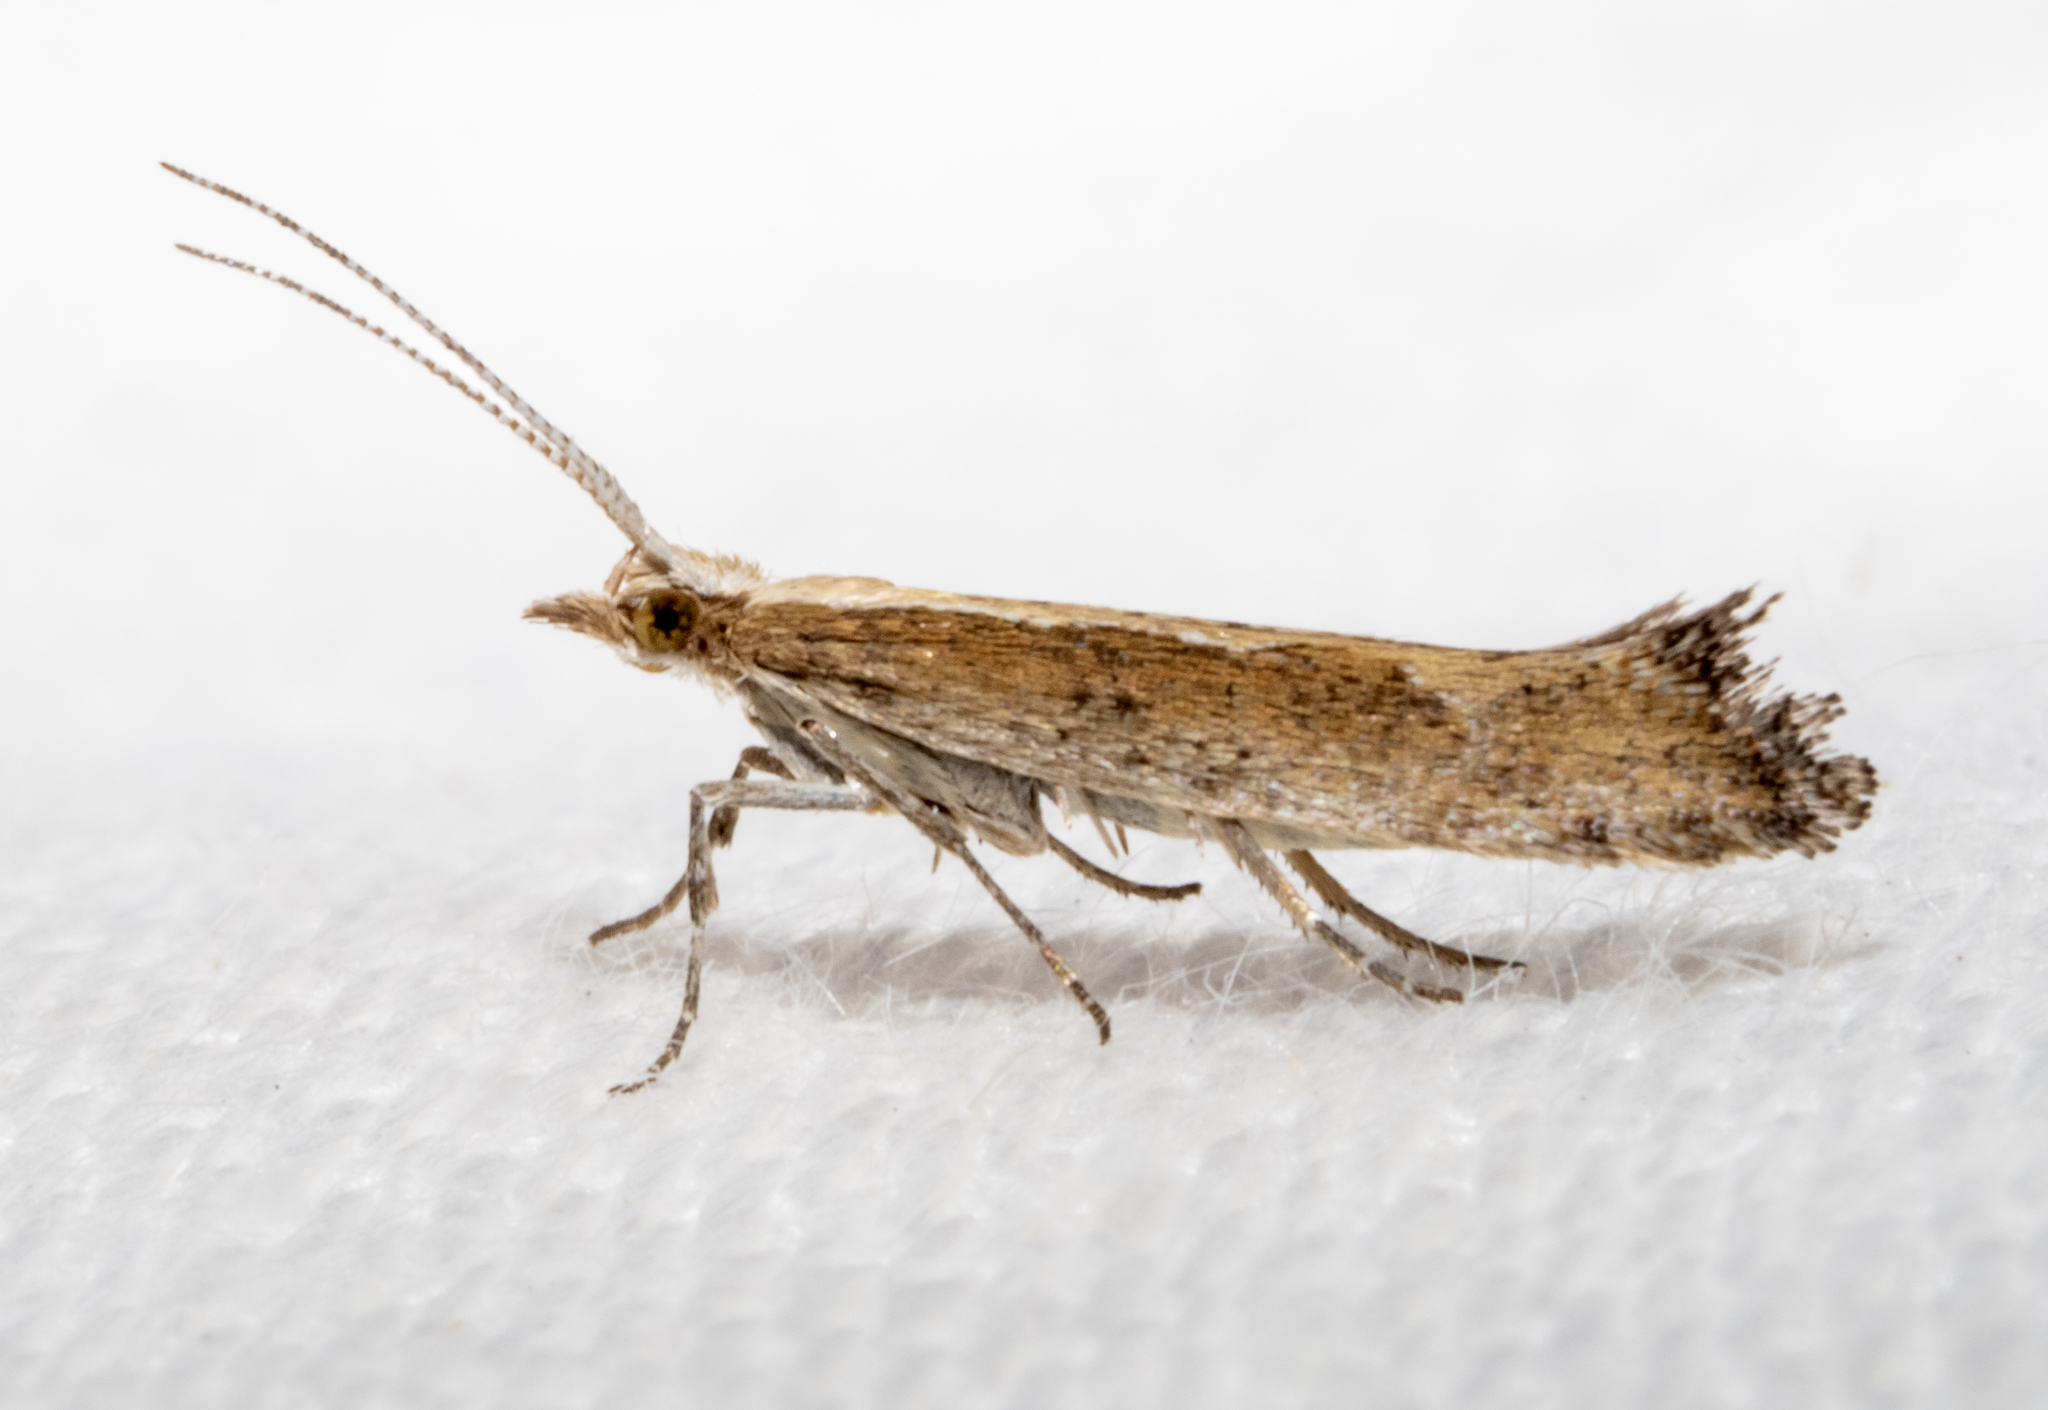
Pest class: diamondback_moth